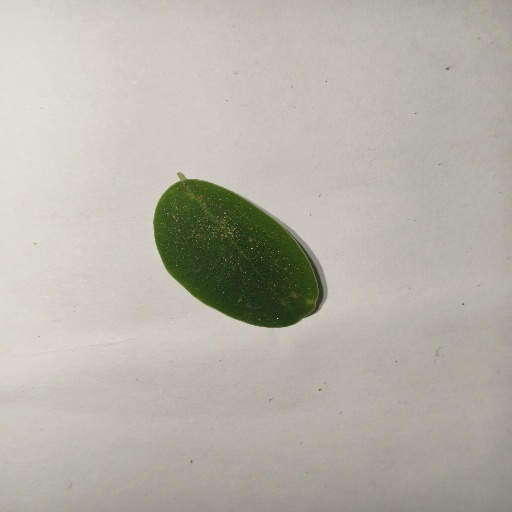
Species: Sojina
Leaf condition: Healthy Leaf